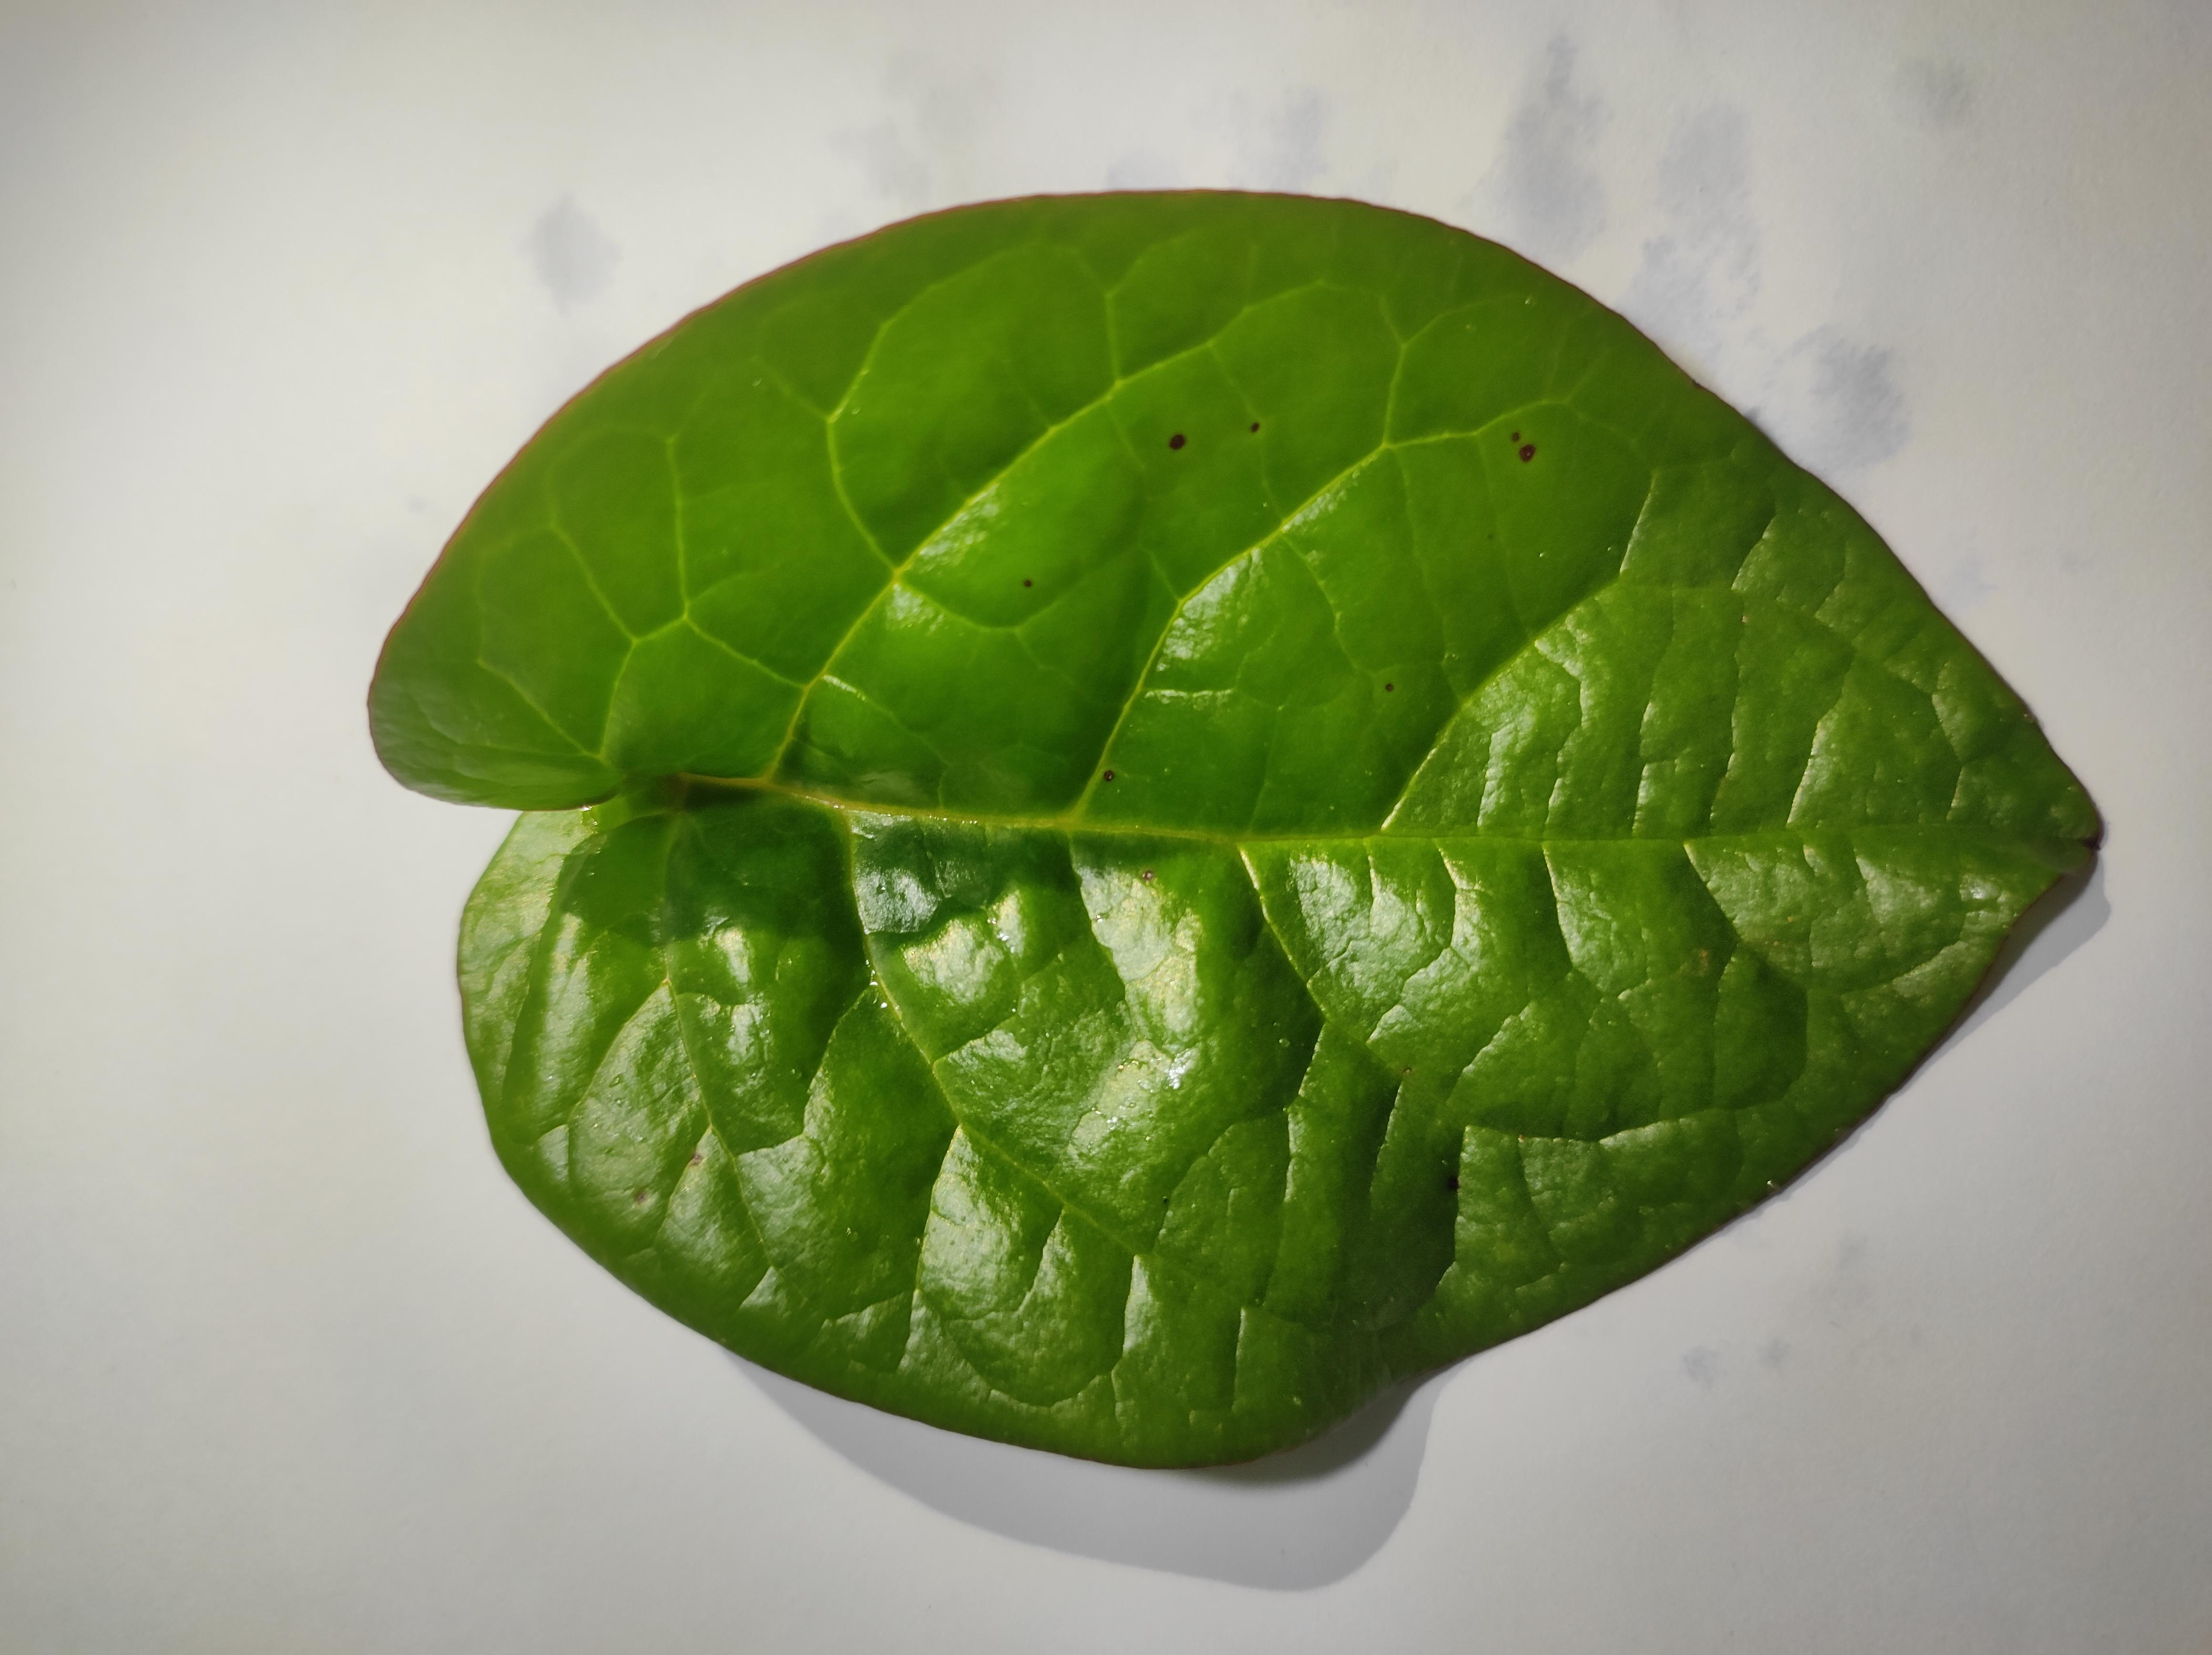
Label: healthy